Terrence Hardiman

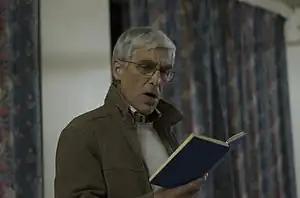
Hardiman in 2009

Terrence Edward Hardiman (6 April 1937 – 18 April 2023) was an English actor. He often portrayed authority figures such as Nazi-era personnel ("Secret Army", "Colditz", "Wish Me Luck" and "Enemy at the Door") and a British officer ("When the Boat Comes In").